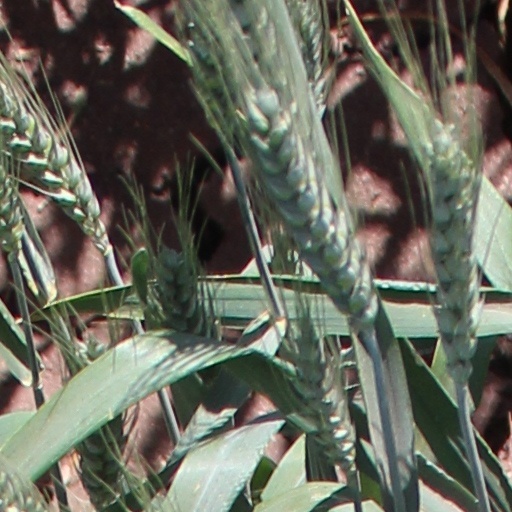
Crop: wheat